Hal England

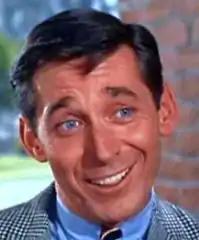
Hal England in "Bewitched", 1969

He was born on October 23, 1932 to W. F. England and Della Irene England in Kings Mountain, North Carolina. He attended Kings Mountain High School and graduated with honors. After graduating from high school, he enrolled at Mars Hill Junior College to study for the ministry, but left a year later to study pre-law at the University of North Carolina at Chapel Hill. After a year of pre-law, he switched to dramatics and joined the campus theater group Carolina Playmakers. He graduated with a bachelor of arts degree in dramatic arts. He died on November 6, 2003, of heart failure at Providence Saint Joseph Medical Center. Fred W. Bennett, a producer, was his life partner for forty years.